Little Elk Farm

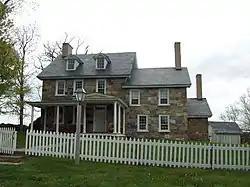
Little Elk Farm, April 2010

Little Elk Farm, also known as Little Venture, is a historic home located at Providence, Cecil County, Maryland, United States. It is a late-18th-century -story, stone main section, with a smaller -story stone wing. A late-19th-century kitchen addition is attached to wing.